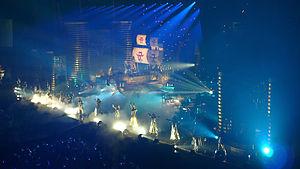
Ayumi Hamasaki née le 2 octobre 1978 à Fukuoka, Japon est une chanteuse, auteure-compositrice de J-pop, ancienne actrice et idole japonaise. Également connue sous le surnom Ayu, diminutif du prénom japonais Ayumi, les médias nippons la surnomme « la reine de la J-pop » en raison de sa popularité et de son influence au Japon, de même qu'en Asie. Sa célébrité s'étend à d'autres pays.